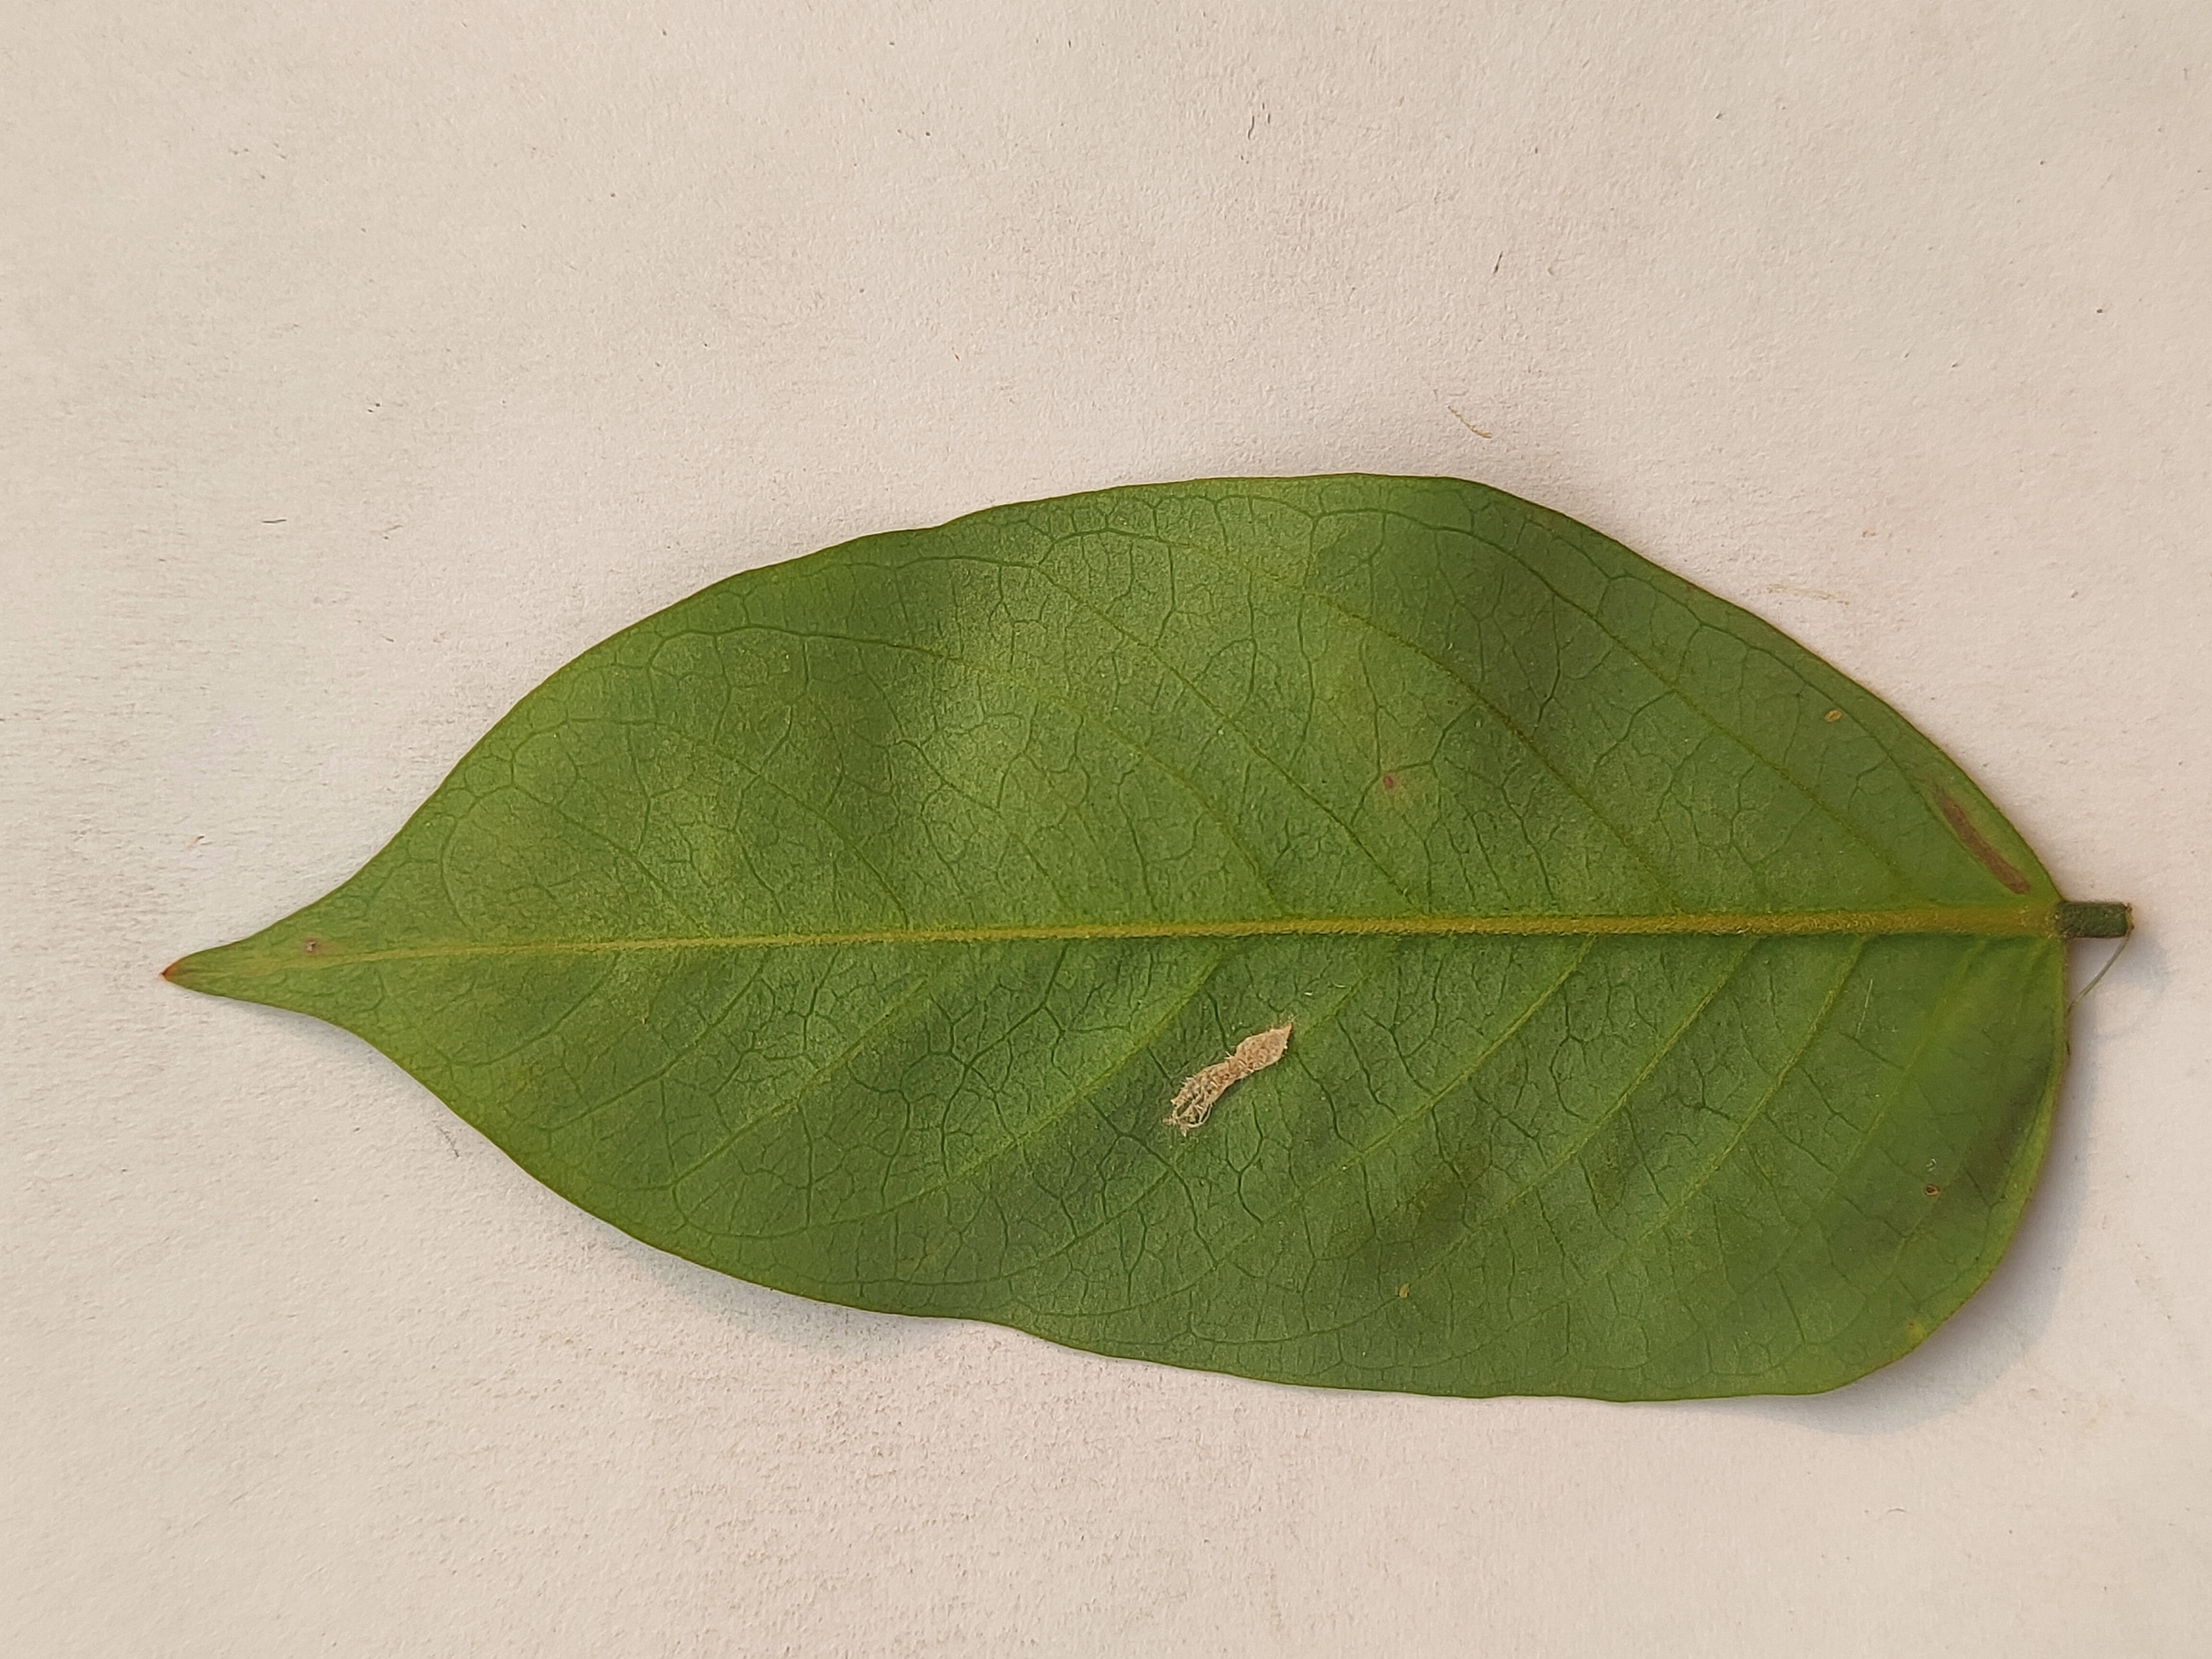
Leaf variety: Star Fruit